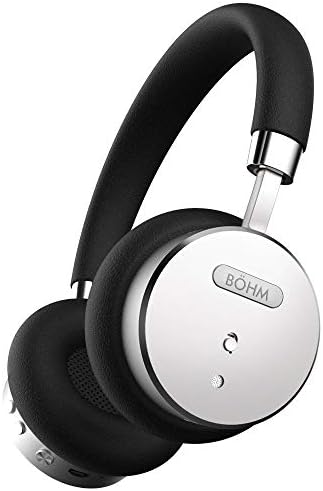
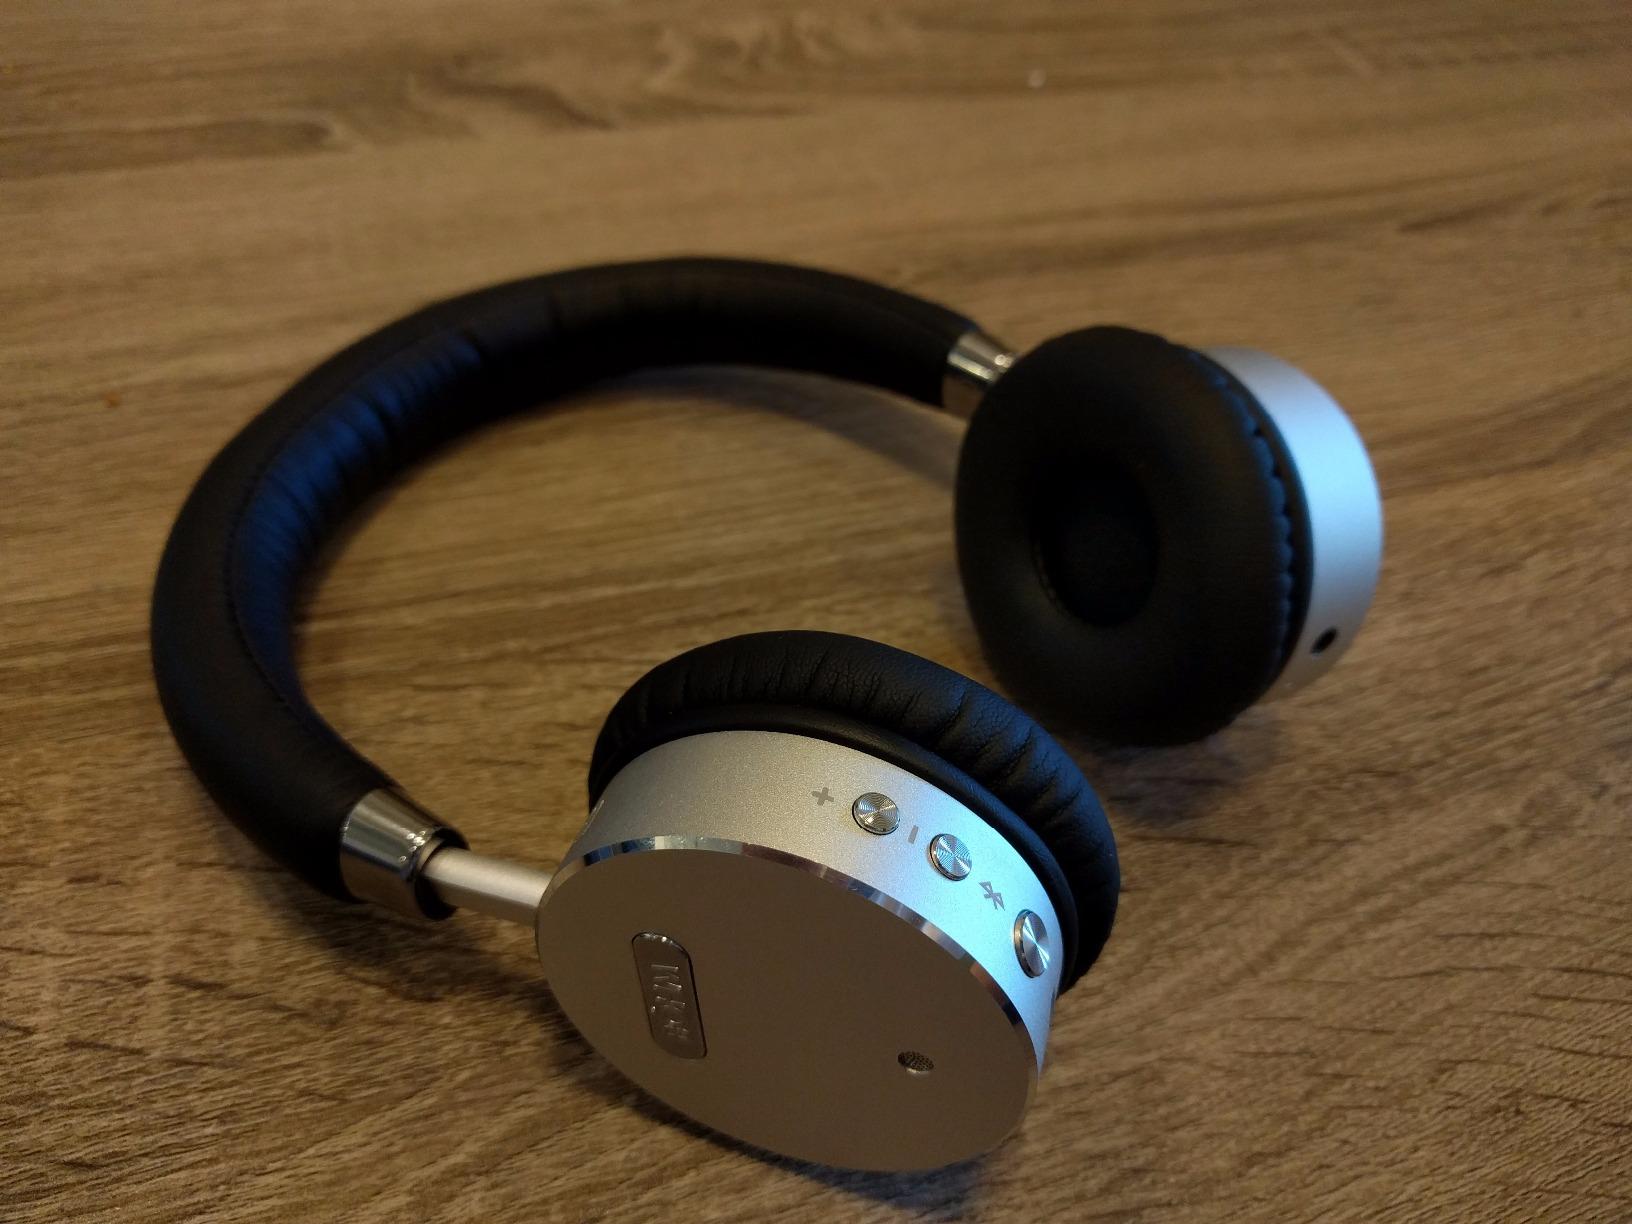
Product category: headphones
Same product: yes